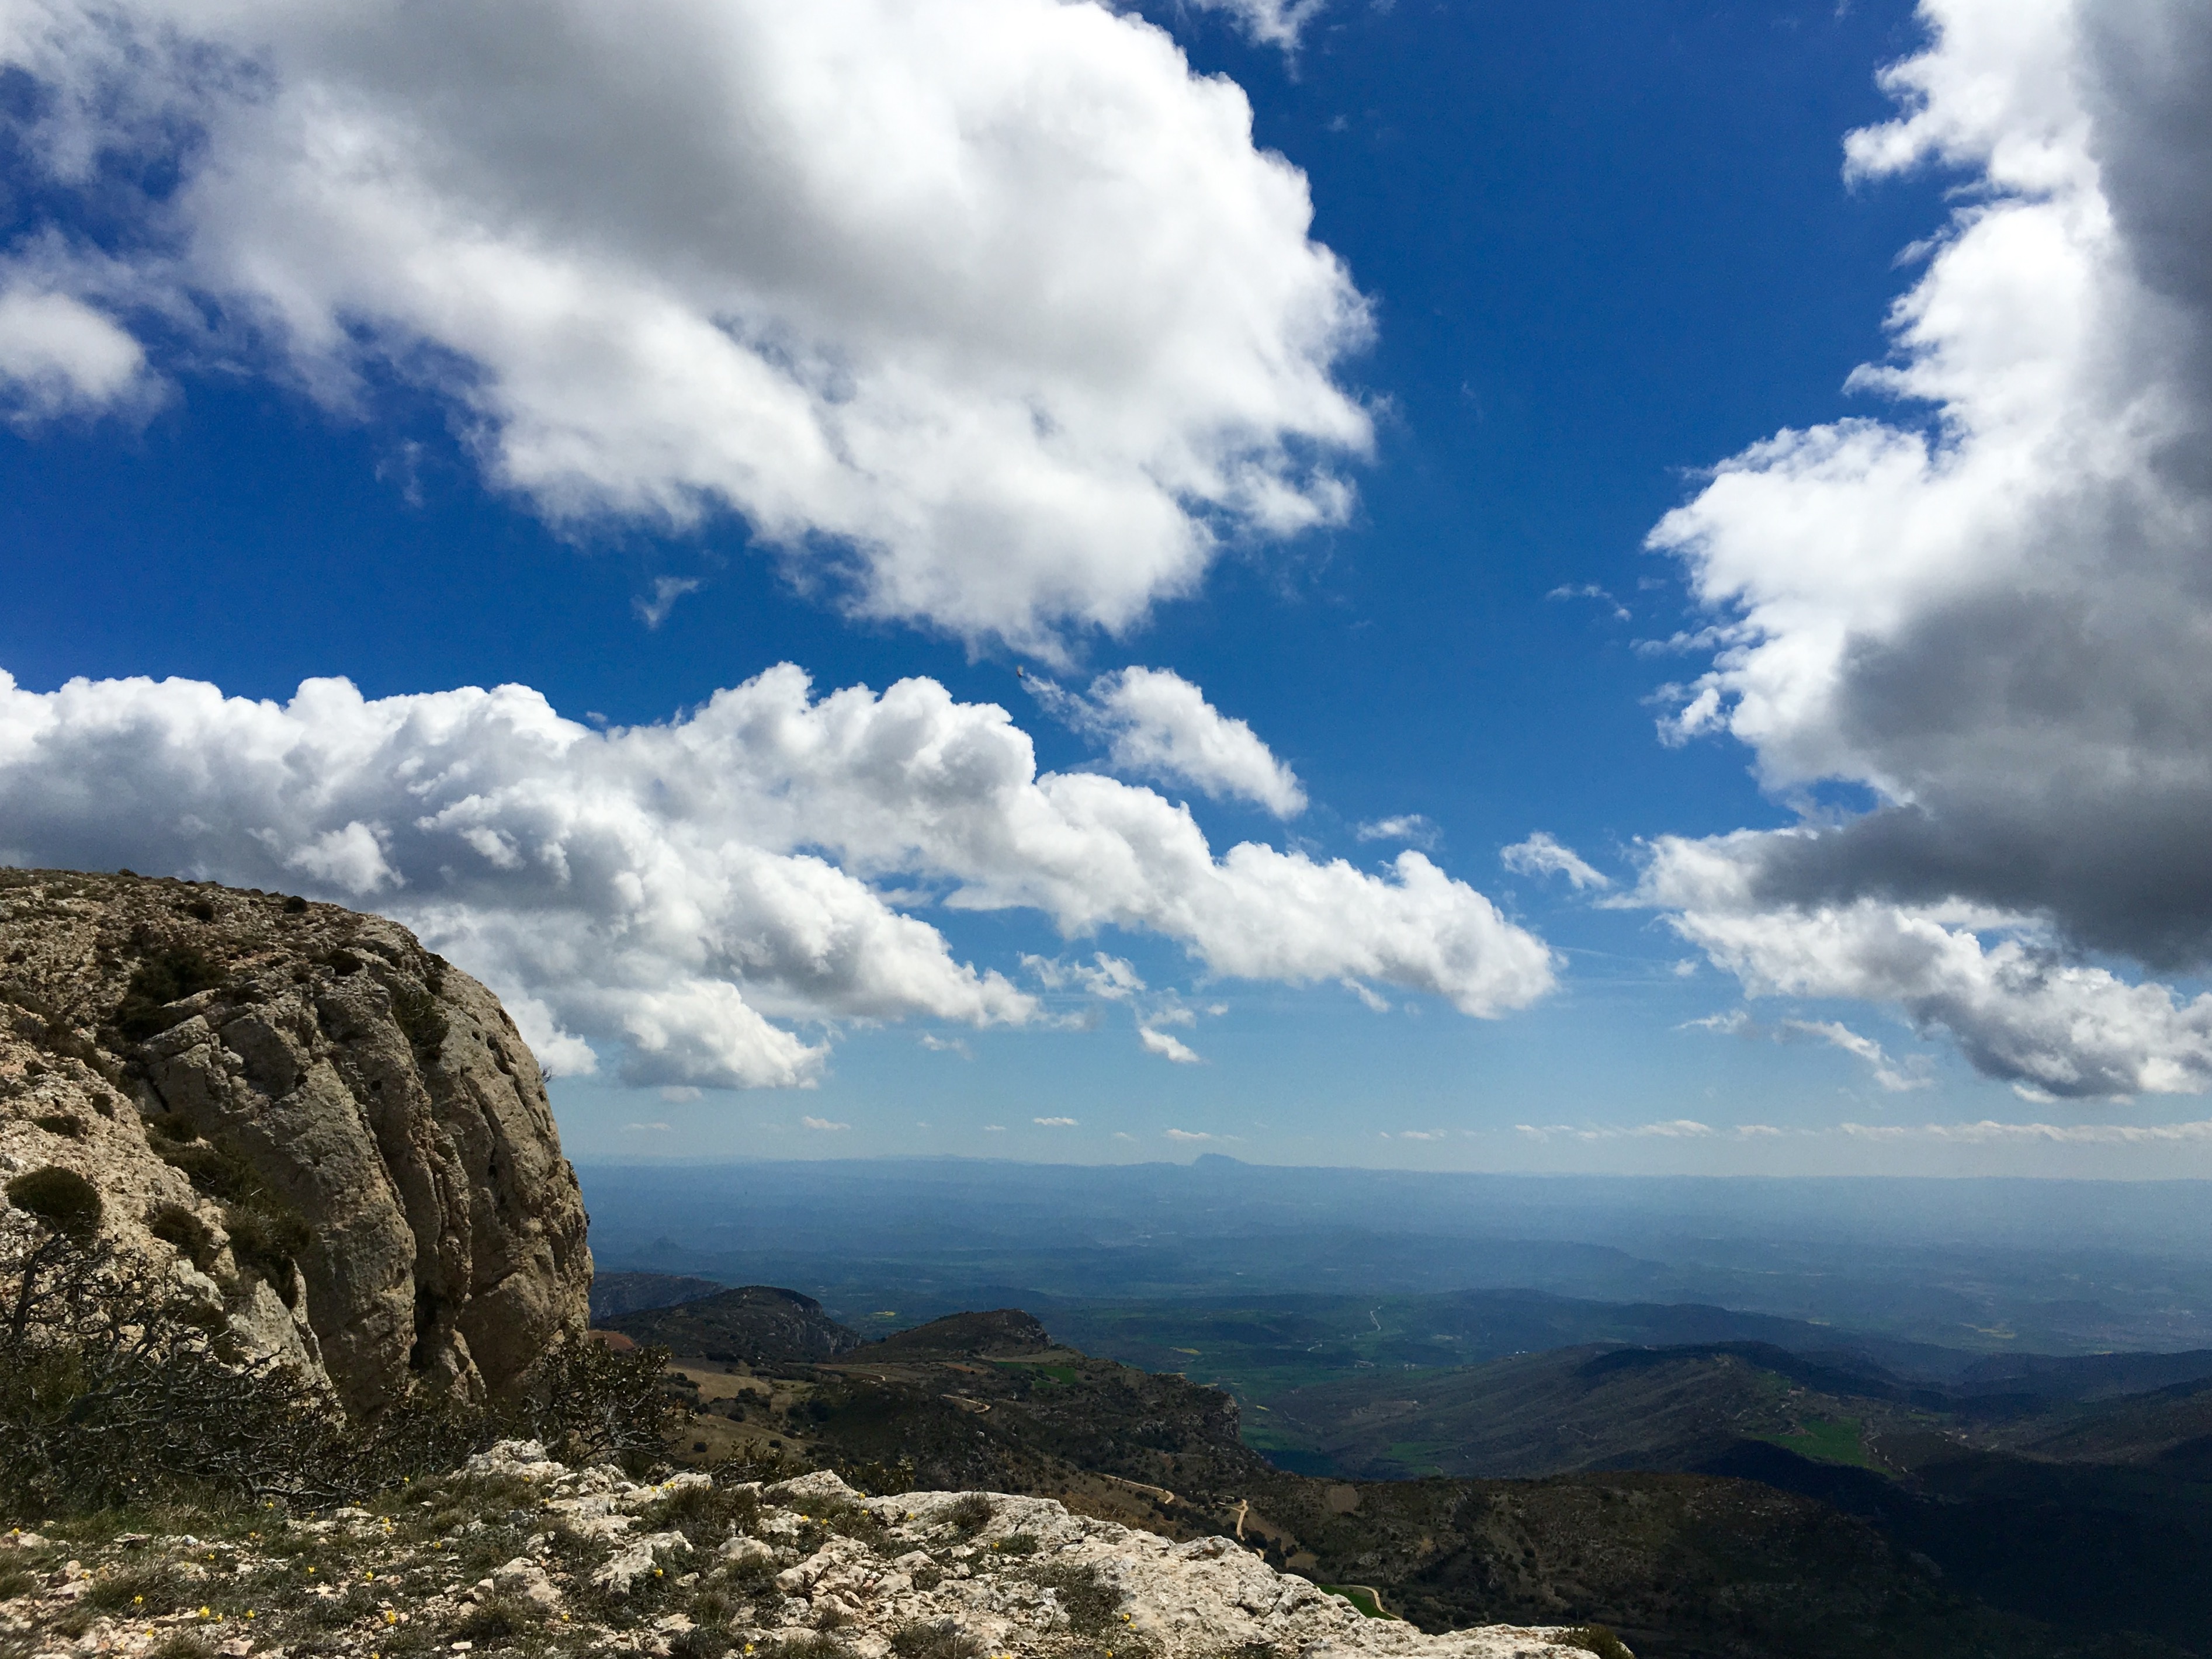
landscape, sea, nature, rock, horizon, mountain, cloud, sky, hill, mountain range, ridge, summit, plateau, landform, meteorological phenomenon, geographical feature, mountainous landforms